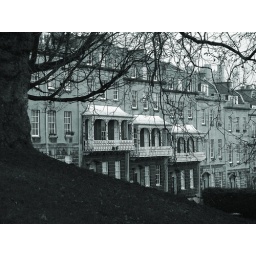
framed by a bare tree the terraces of Charlotte Street